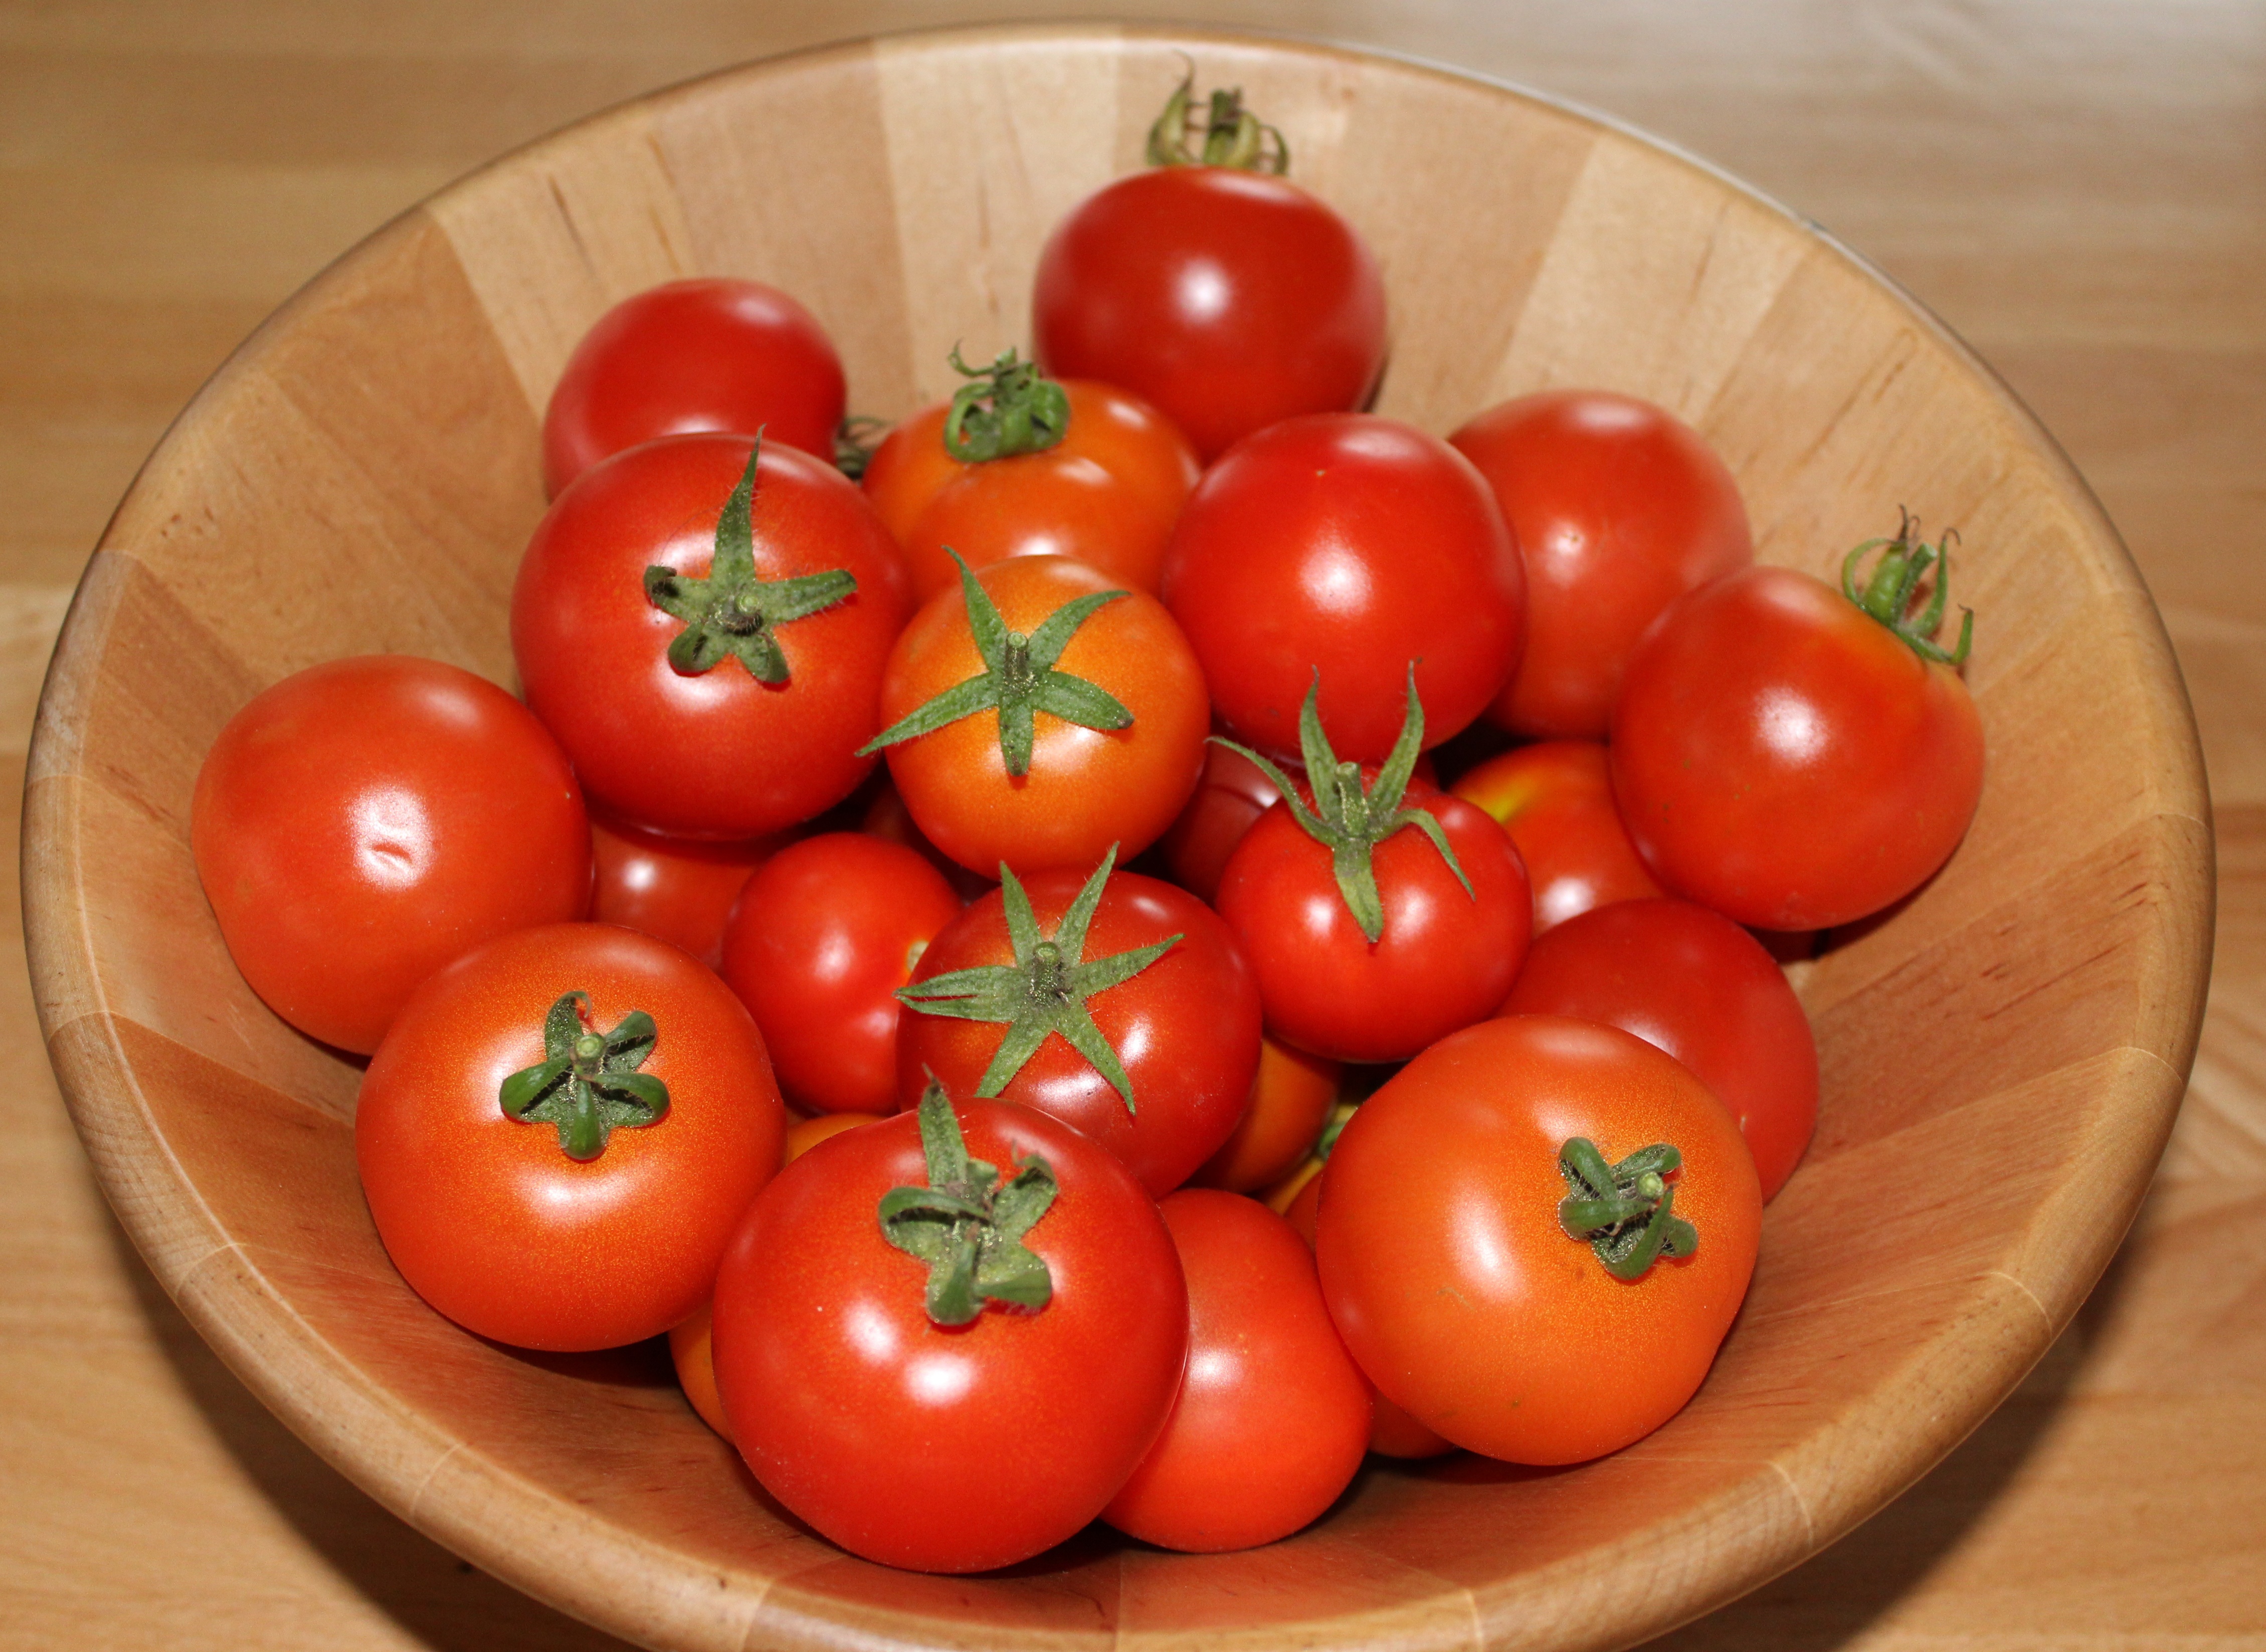
plant, fruit, ripe, bowl, food, red, harvest, produce, vegetable, healthy, tomato, vegetables, tomatoes, vegetarian, frisch, flowering plant, trusses, tomato harvest, rohkost organic tomatoes, land plant, potato and tomato genus